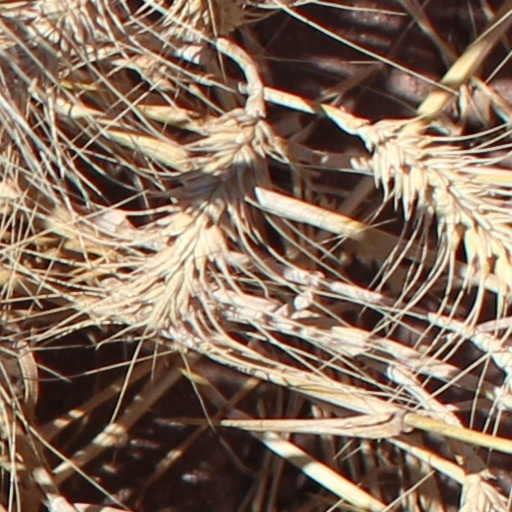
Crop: wheat